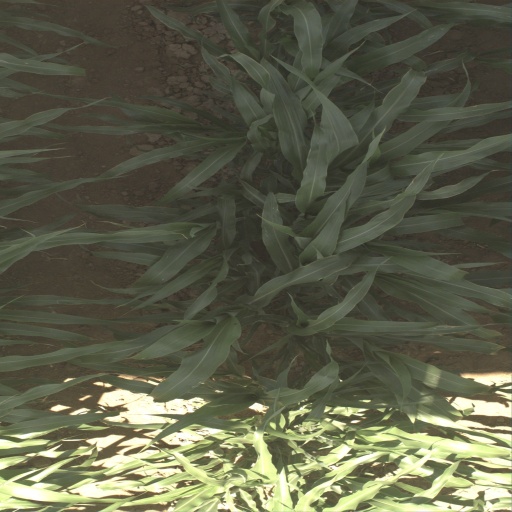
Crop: sorghum